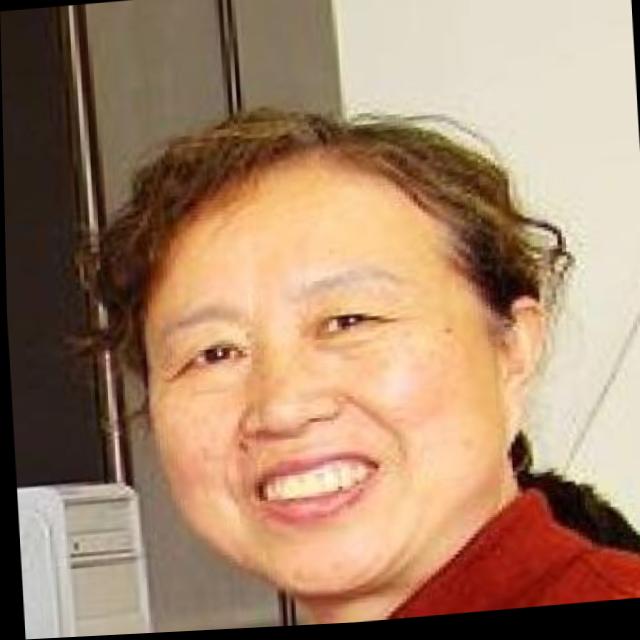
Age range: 45-64